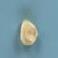
Maize quality: Good